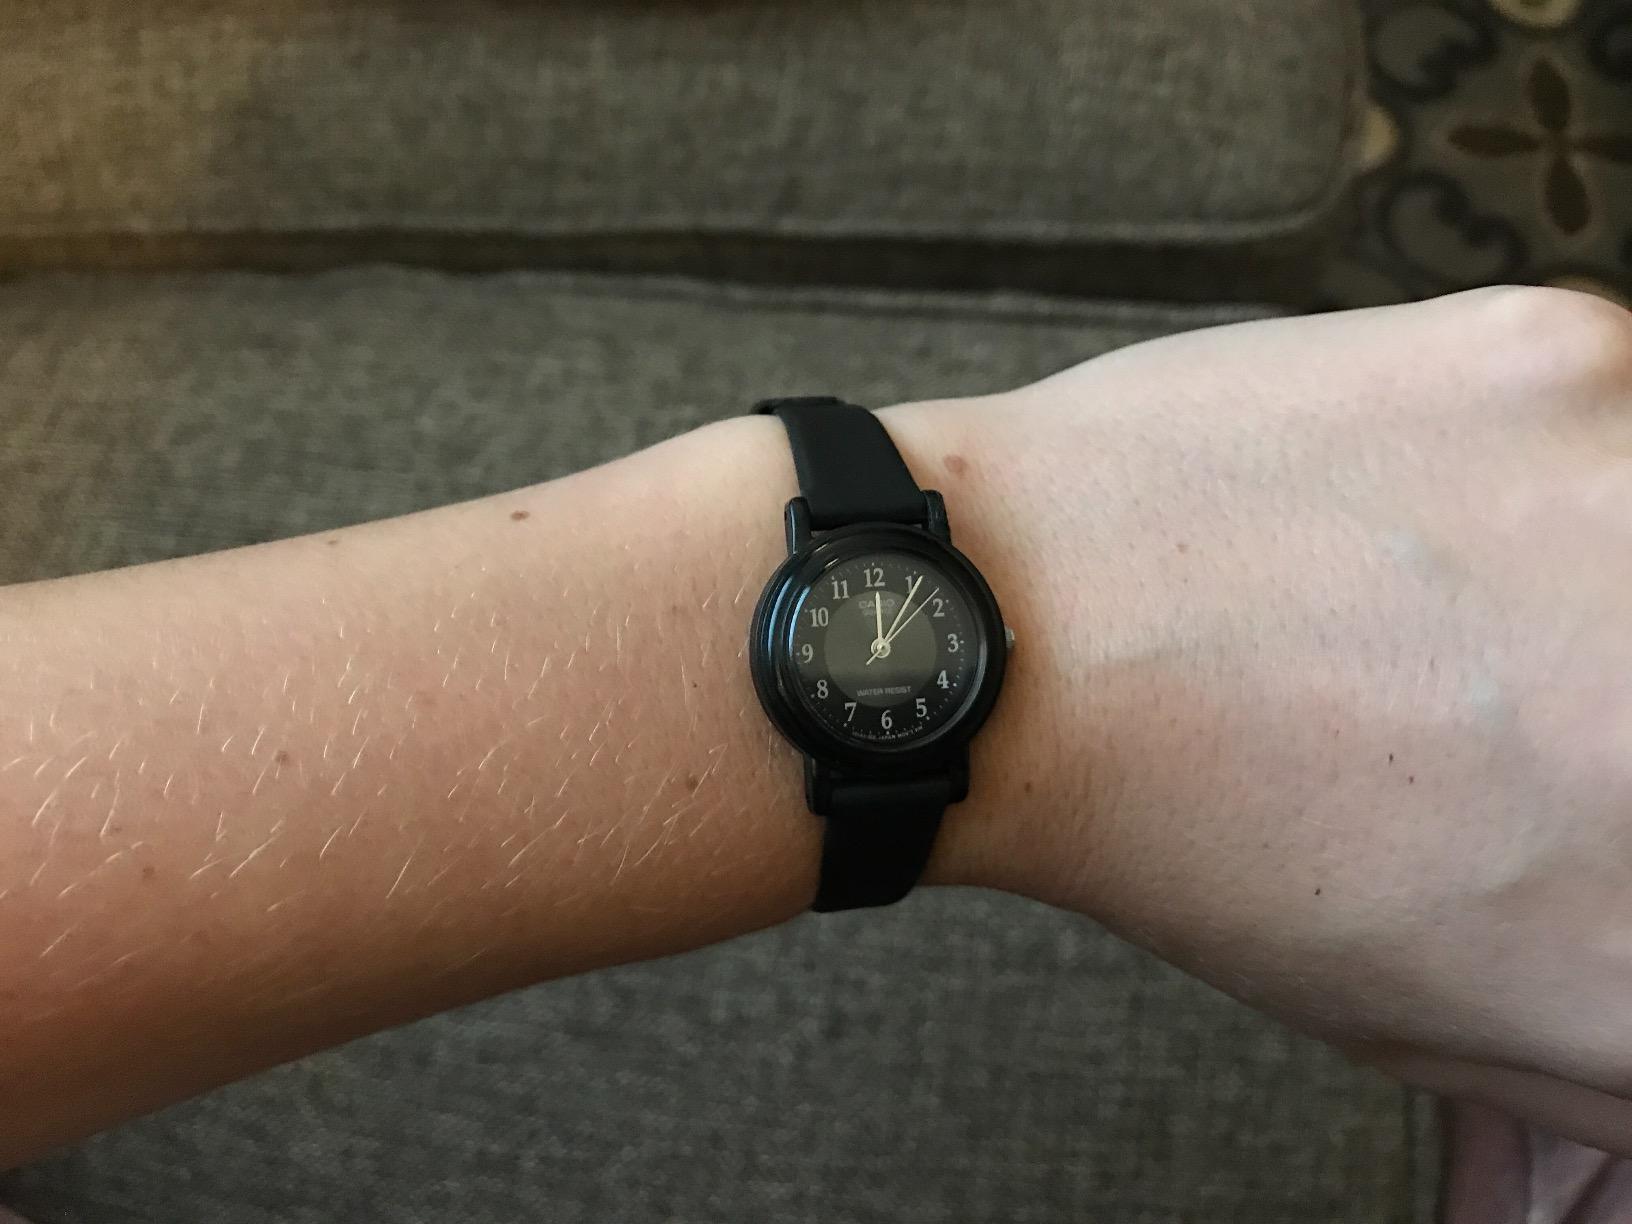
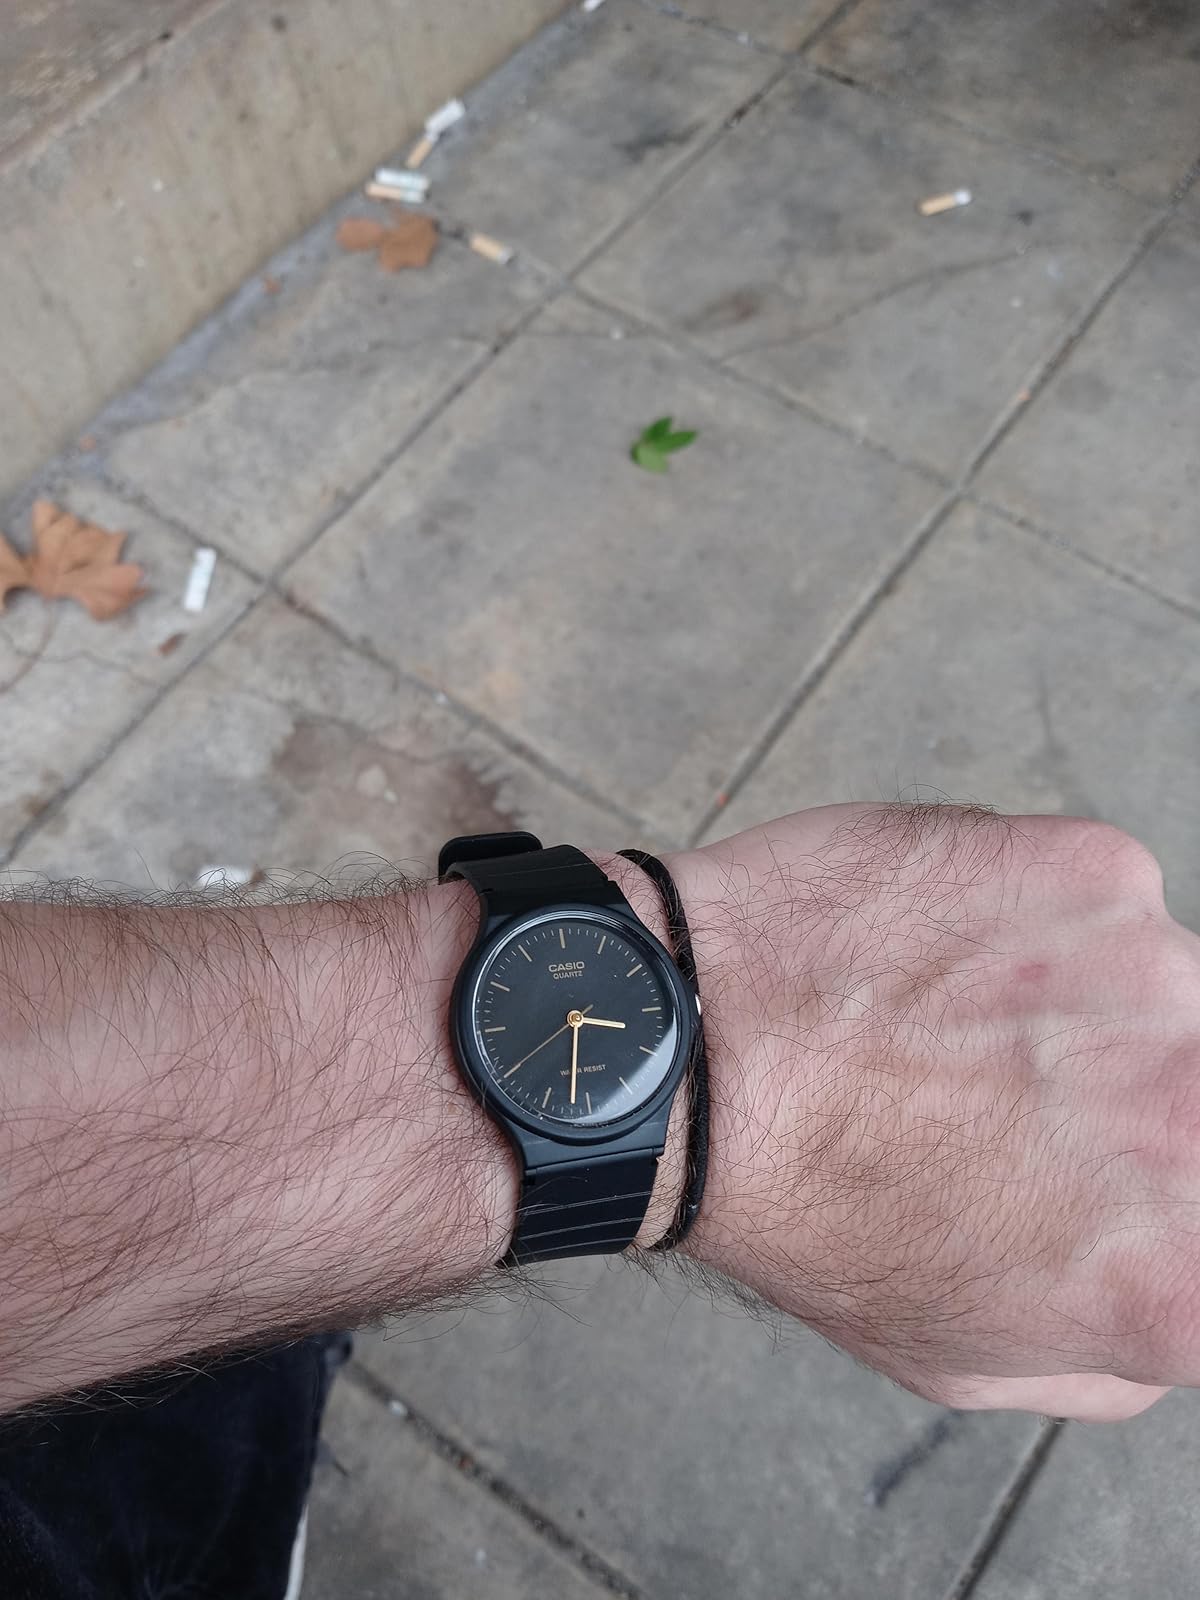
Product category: accessories_watch
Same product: no